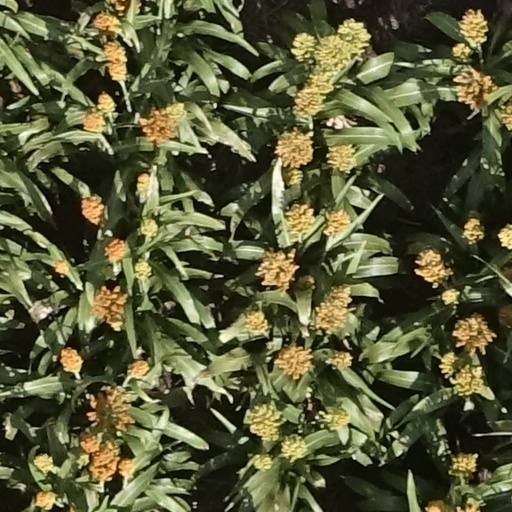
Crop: sorghum